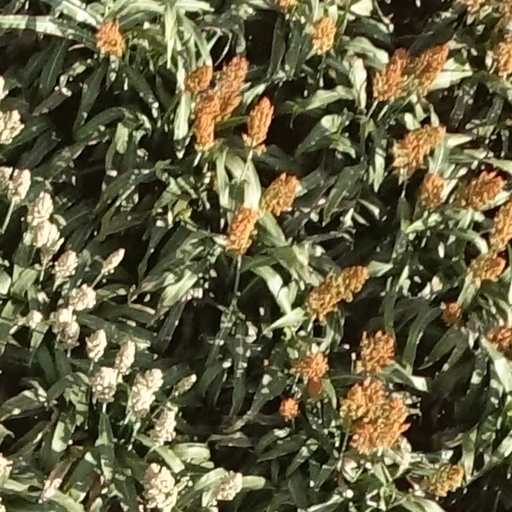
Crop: sorghum